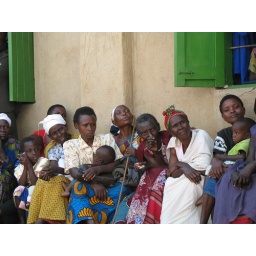
A group of women and children sitting along the wall of the church, watching the performance in Rutete